Mordecai Ghirondi

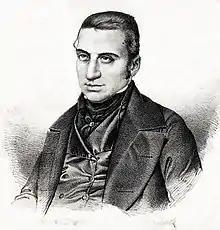

Mordecai Samuel ben Benzion Aryeh Ghirondi (October 1799 – January 4, 1852) was an Italian Jewish author and Chief Rabbi of Padua.